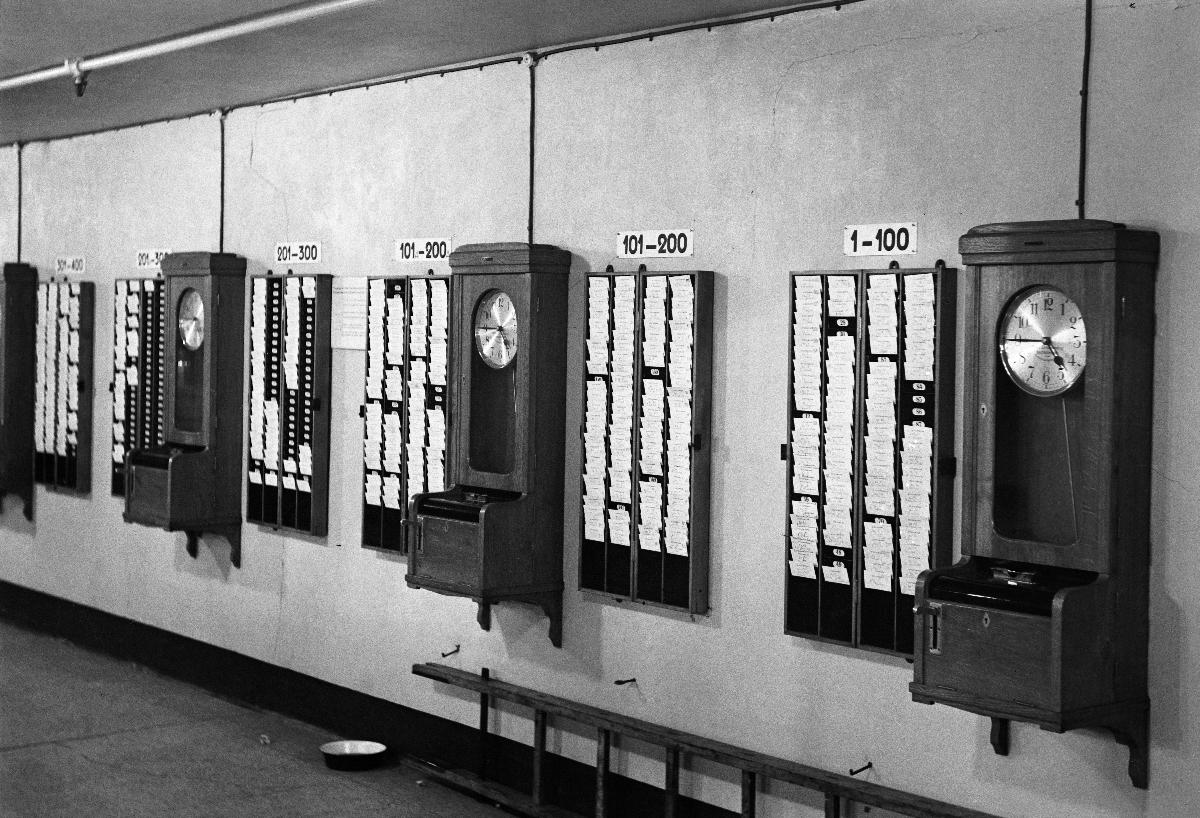
Vartiokelloja
Kontrollur; Watchclocks
sisällön kuvaus: Vartiokelloja 1938. content description: Watchclocks 1938. innehållsbeskrivning: Kontrollur 1938.
Kuvaaja: Sundström, Hugo, kuvaaja
Vuosi: 1938
Paikka: Suomi, Uusimaa, Helsinki
Aiheet: aika; ajanhallinta; mittaus; koneet ja laitteet; kellot; kortit; HBL; Kellokortit; time; time management; measurement; machinery and equipment; clocks and watches; cards; measuring time; clocks; measuring; devices; apparatus; clock cards; tid; tidsplanering; mätning; maskiner och apparater; klockor; kort; teknik; tidsmätning; apparater; klockkort